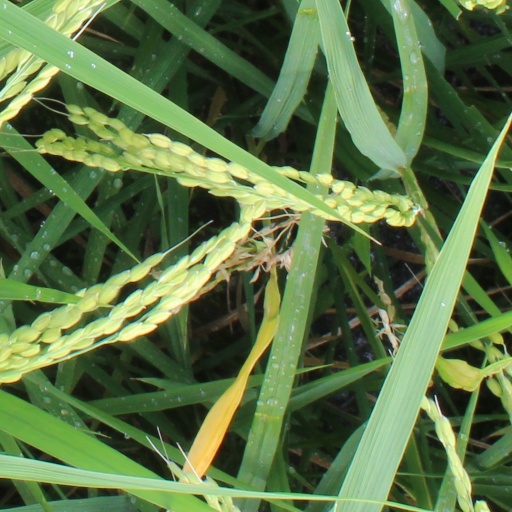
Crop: rice